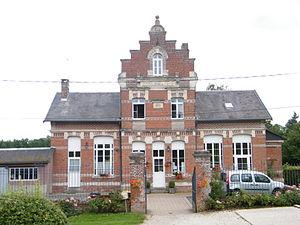
Mairie-école.
Bussy-lès-Poix est une commune française située dans le département de la Somme en région Hauts-de-France.